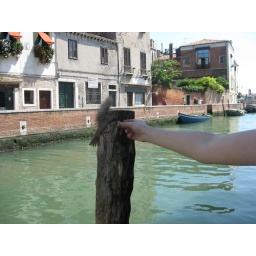
a bird eating pizza out of marthas hand in venice:)